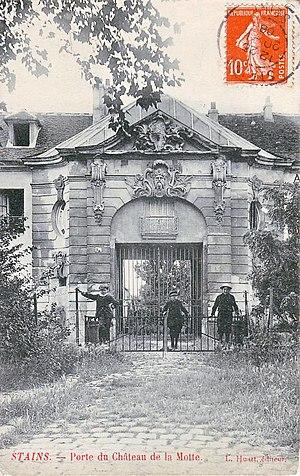
Stains est une commune française, située dans le département de la Seine-Saint-Denis en région Île-de-France, membre de la Métropole du Grand Paris. Ses habitants sont appelés les Stanois et les Stanoises.